Nasher (Kharoti clan)

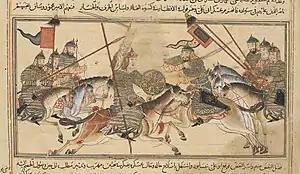
Fighting between Mahmud of Ghazni and Abu 'Ali Simjuri

Nasher are referred to in 1120 A.H (1709 A.D.), when Ghilji Pashtun tribesmen under Khan Nasher successfully overthrew Safavid rule to establish the Ghilji Hotaki dynasty, which controlled Afghanistan from 1719 to 1729 A.D. and much of Persia from 1722-1729 until Nadir Shah of Persia seized power in the Battle of Damghan.